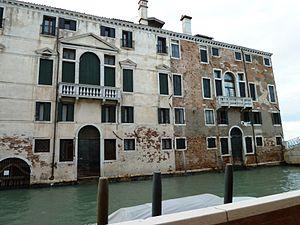
Palazzo merati rio mendicanti cannaregio
Le palais Berlendis ou Palazzo Merati e Berlendis est un palais de Venise, sur le rio dei Mendicanti dans le sestiere de Cannaregio.